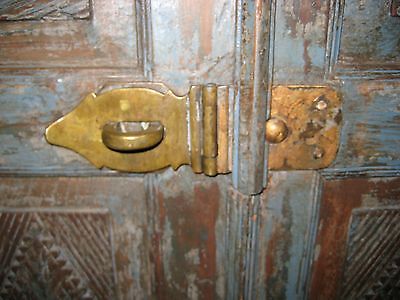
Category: cabinet